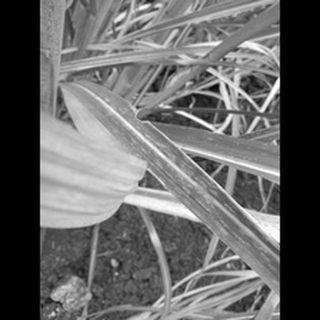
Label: sugarcane_rust